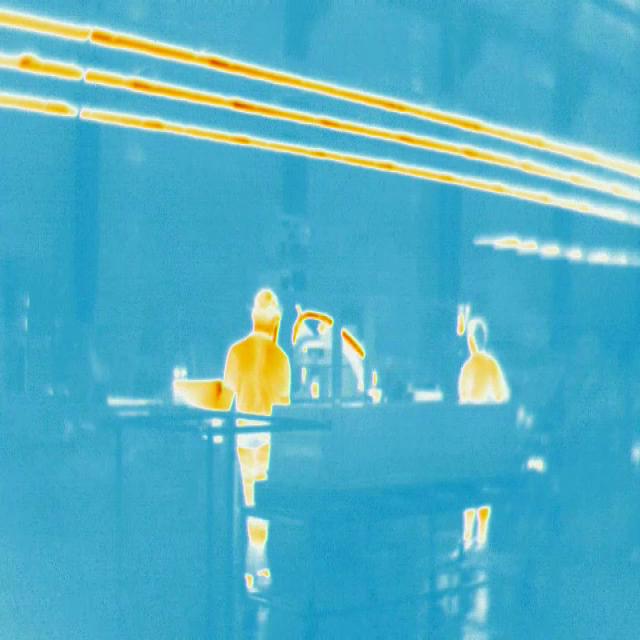
Detected objects:
label: person
label: person